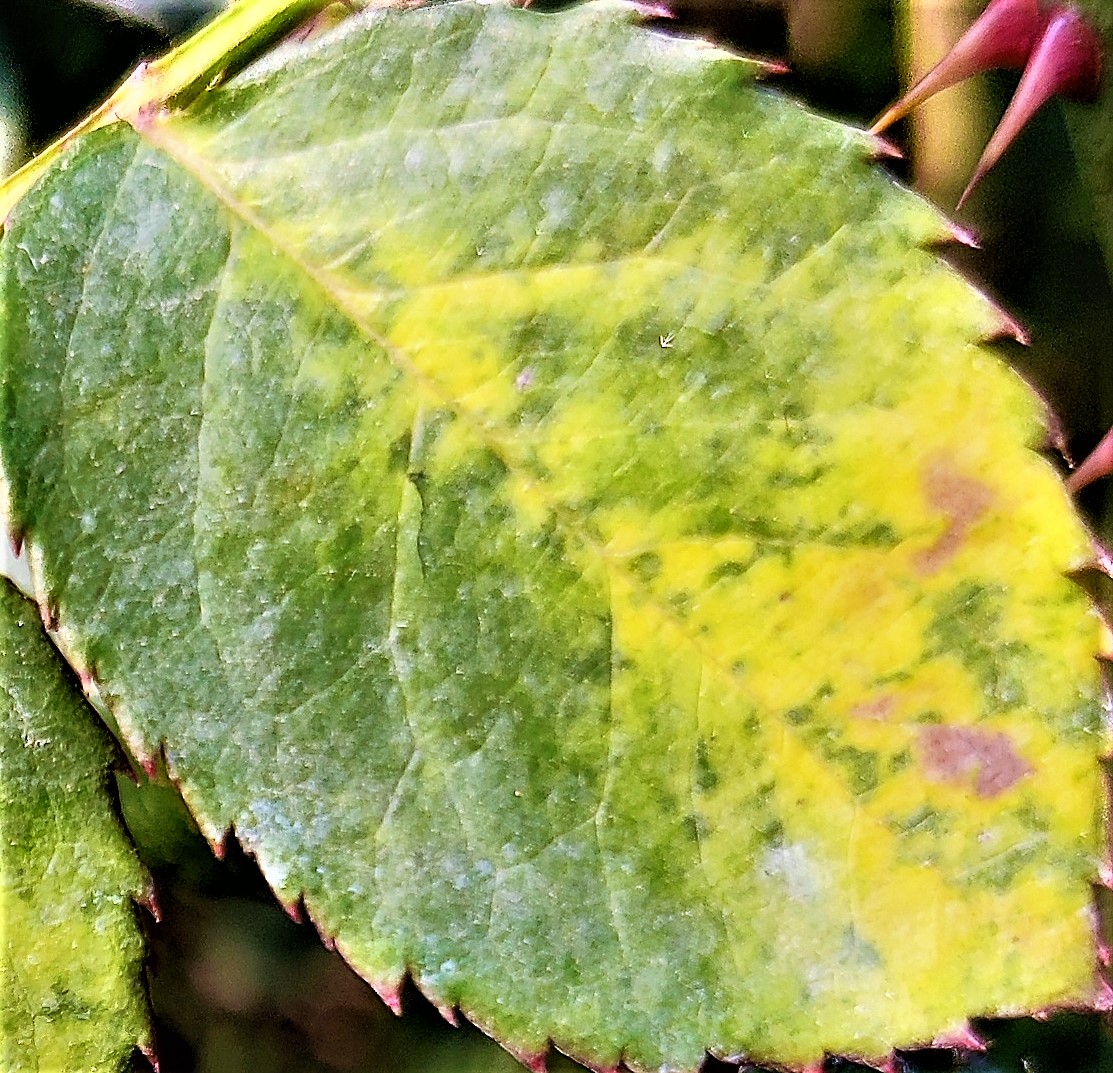
Label: Downy Mildew